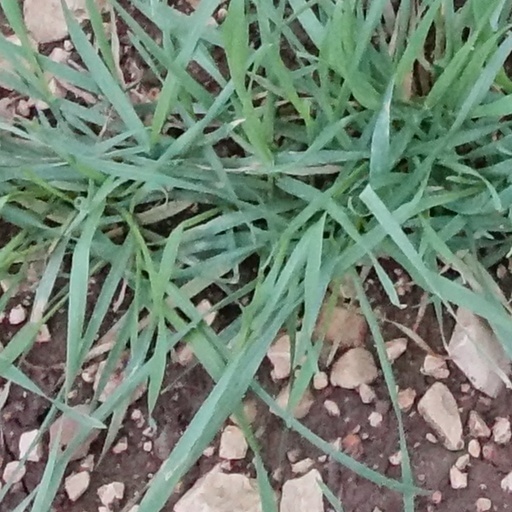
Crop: wheat